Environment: real
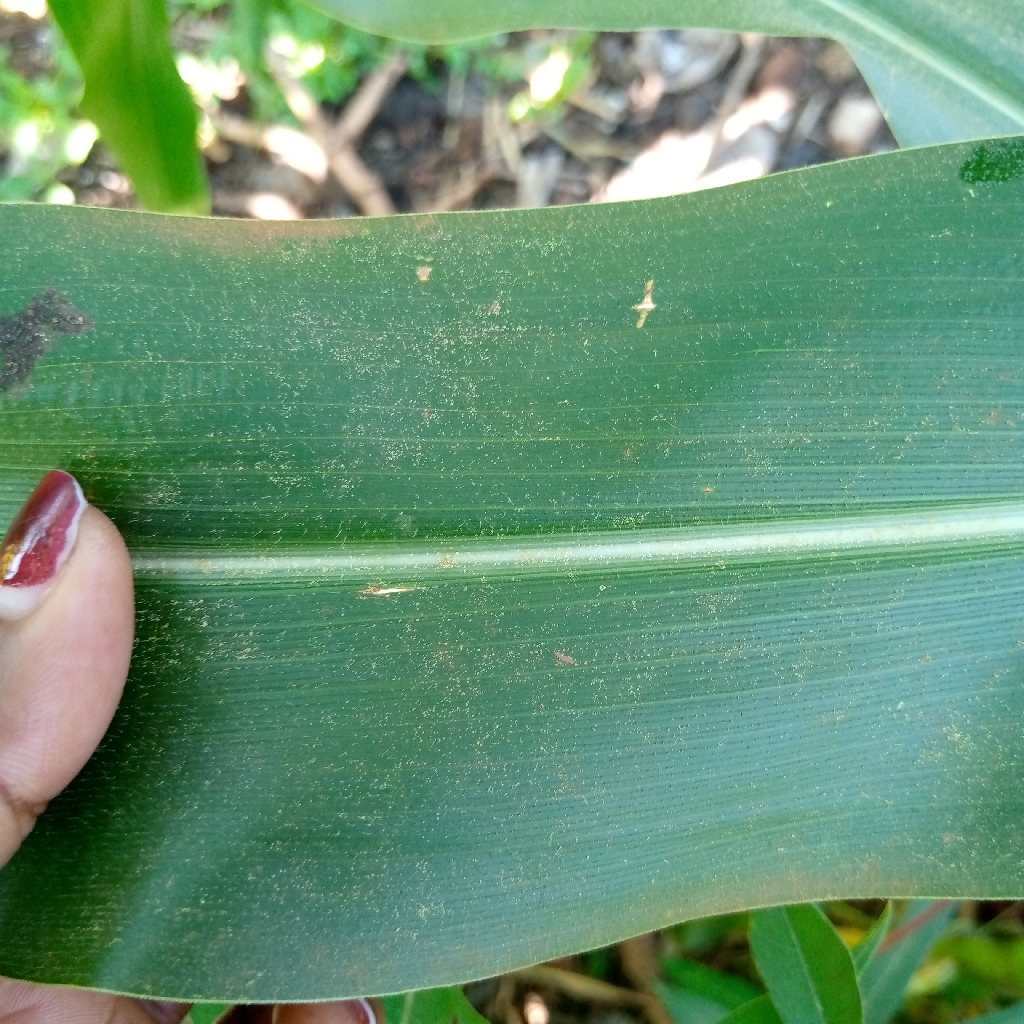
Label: healthy